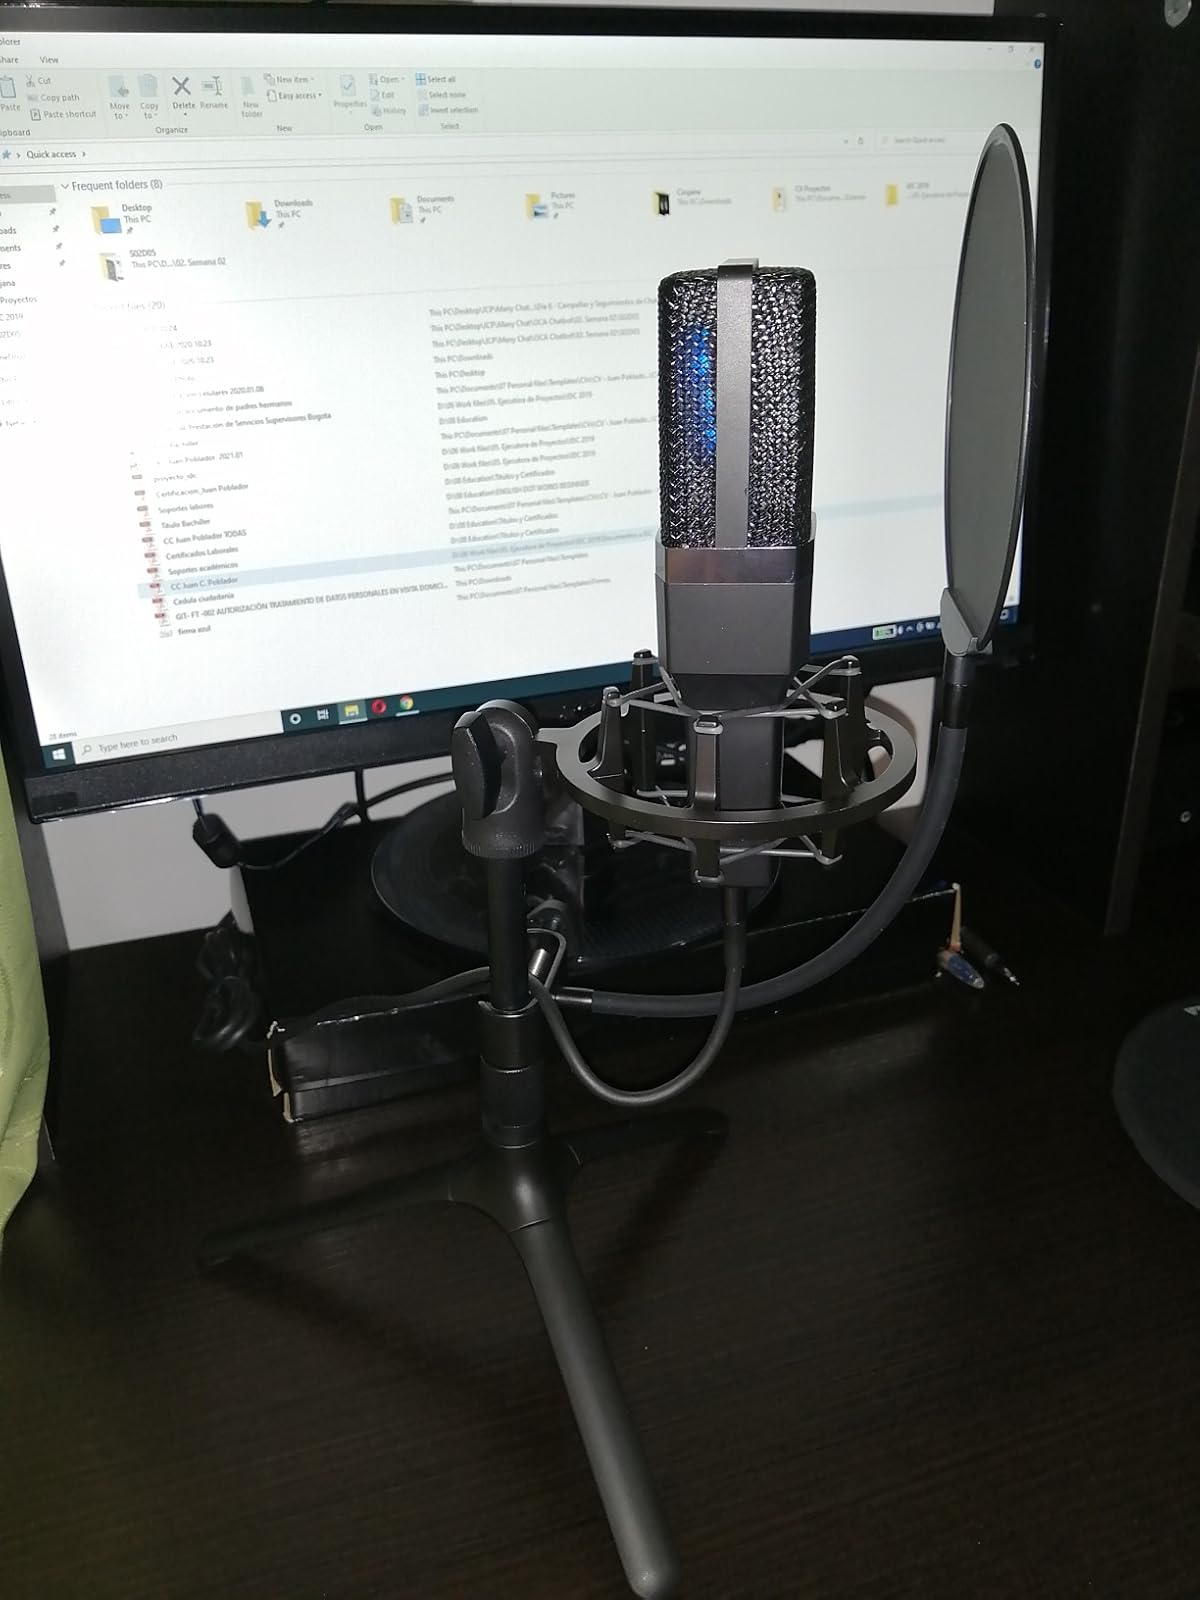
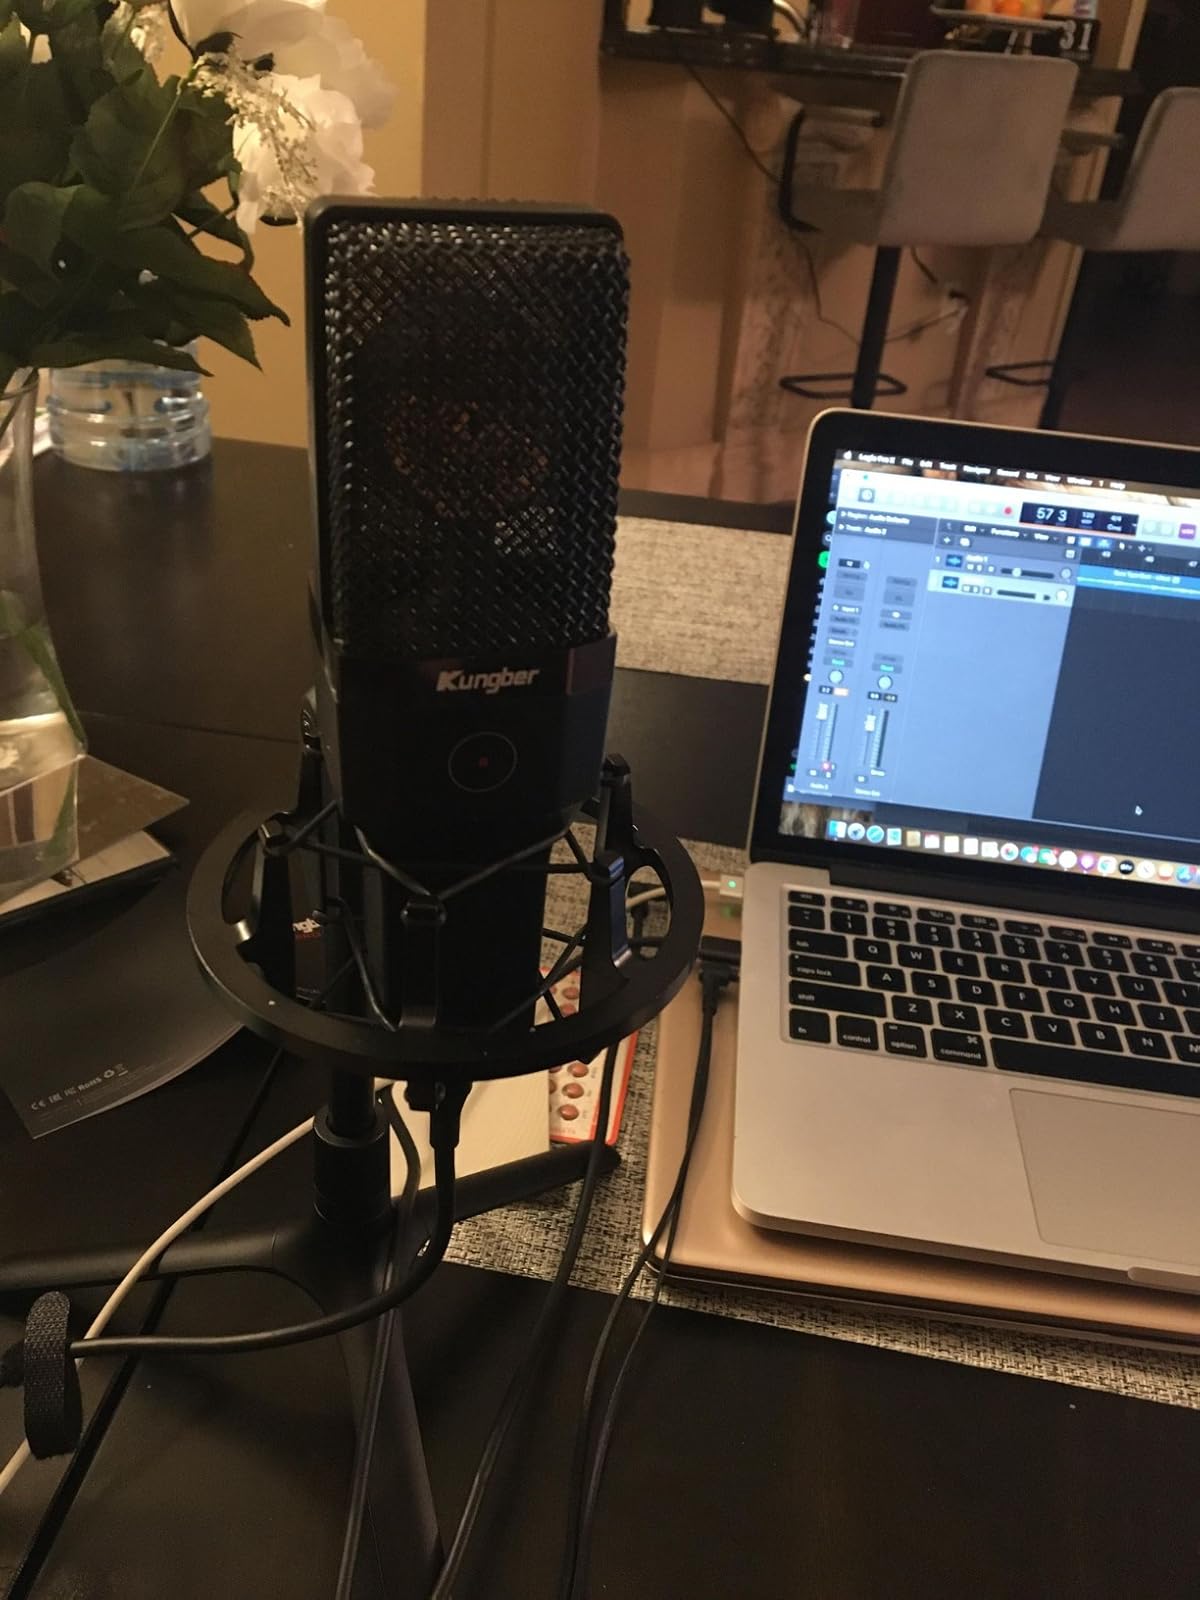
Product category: microphone
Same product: yes